Women's Club (1956 film)

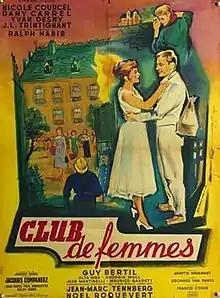

Women's Club (French: Club de femmes) is a 1956 French-Italian drama film directed by Ralph Habib and starring Nicole Courcel, Dany Carrel and Ivan Desny.